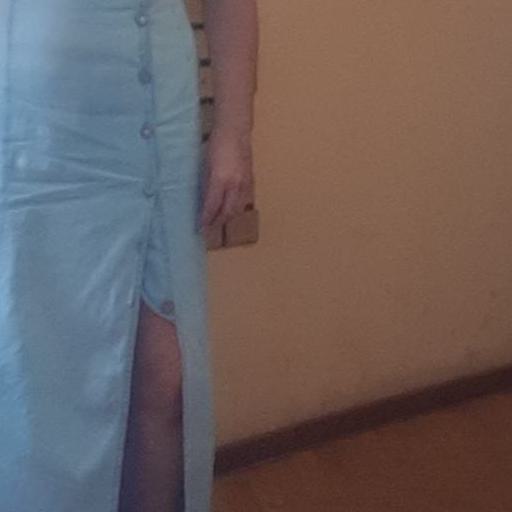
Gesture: no_gesture